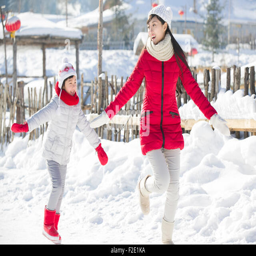
happy mother and daughter running in the snow